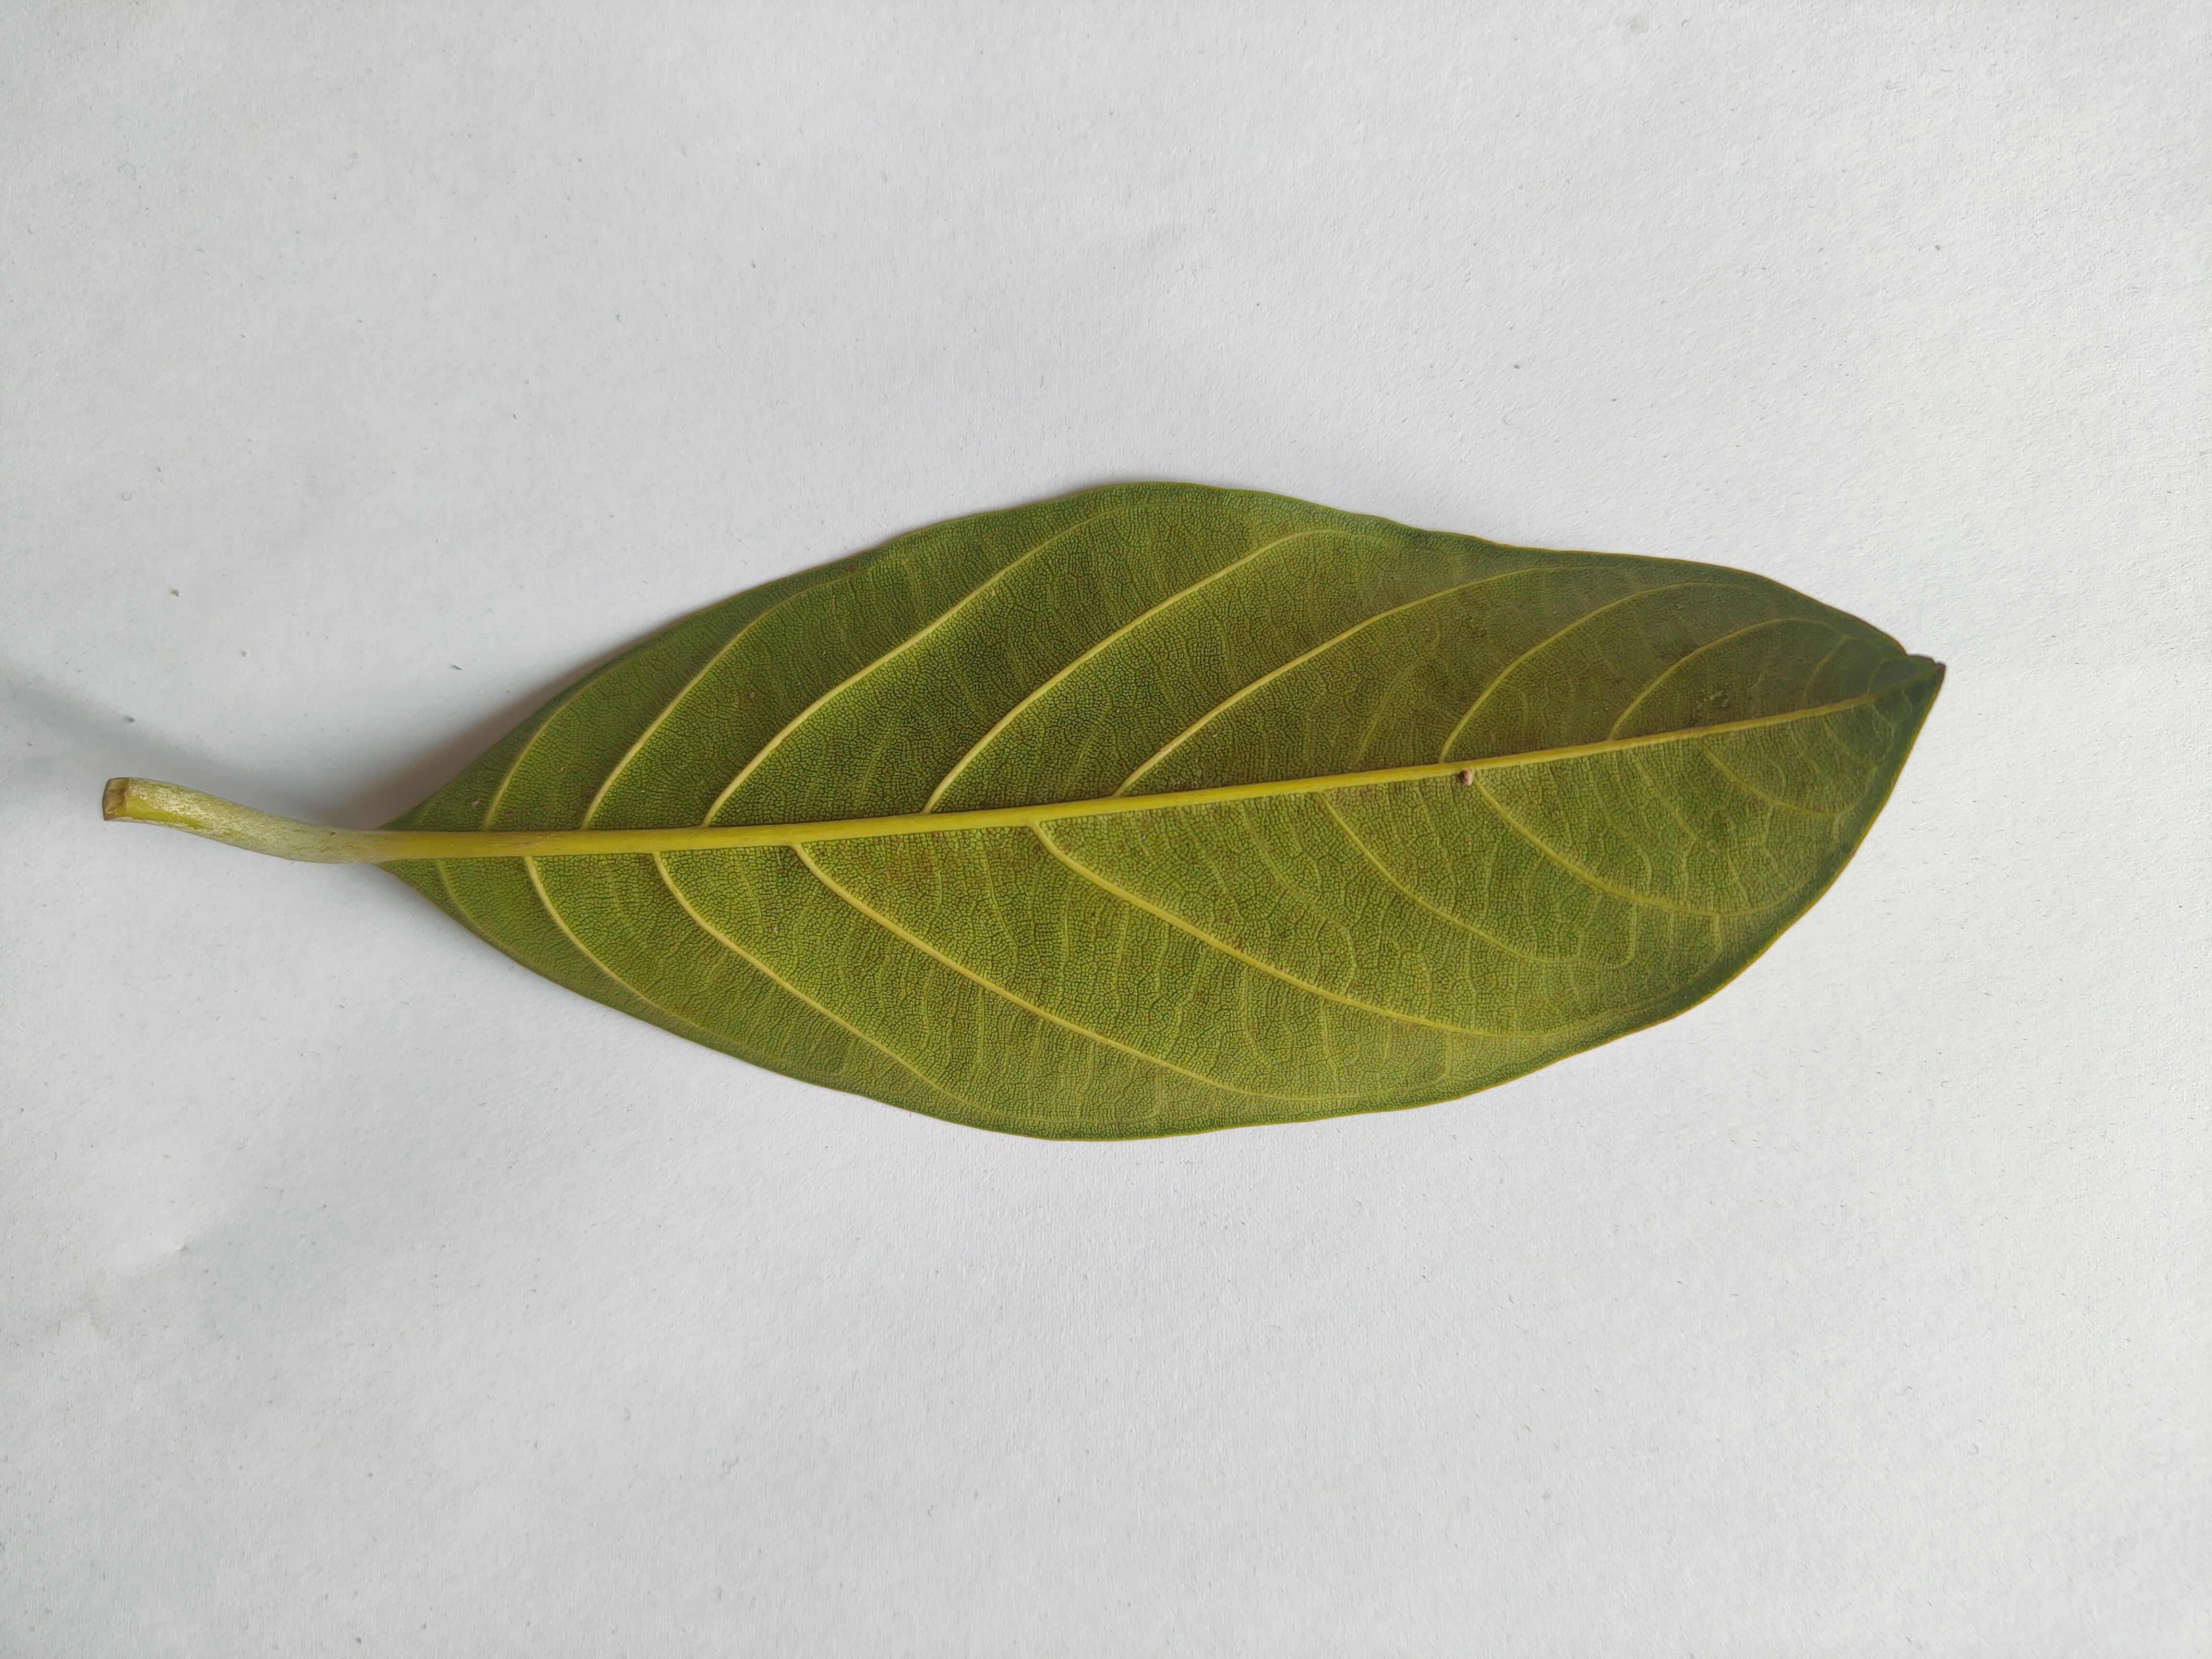
Leaf variety: Jackfruit